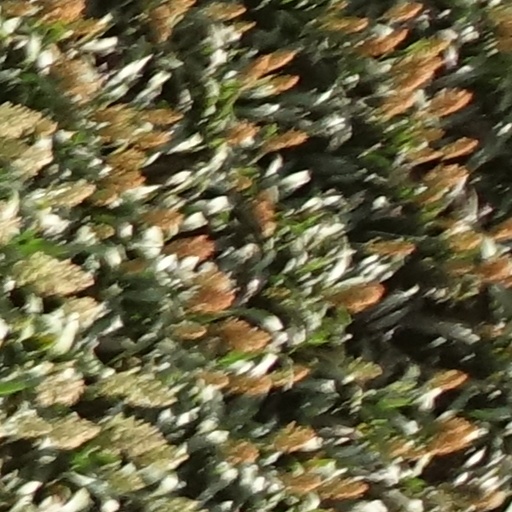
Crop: sorghum